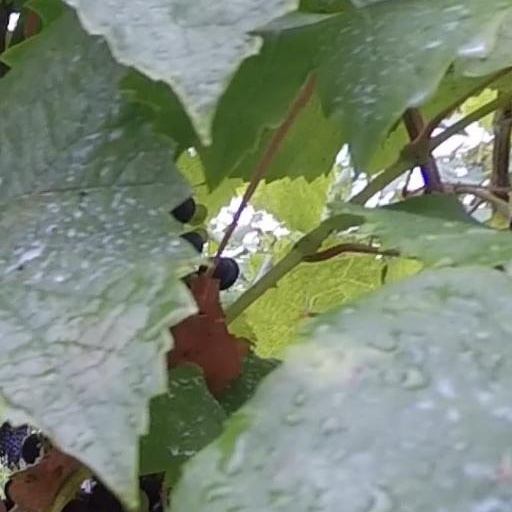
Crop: grape